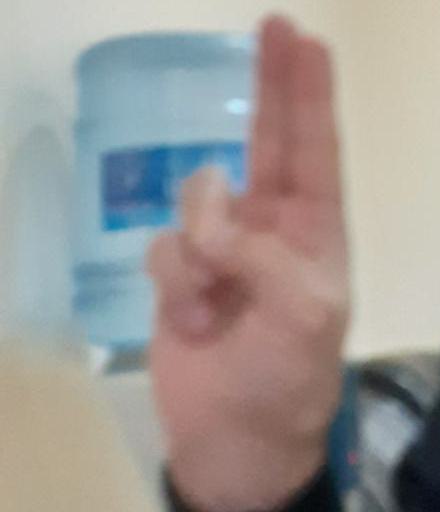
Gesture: two_up